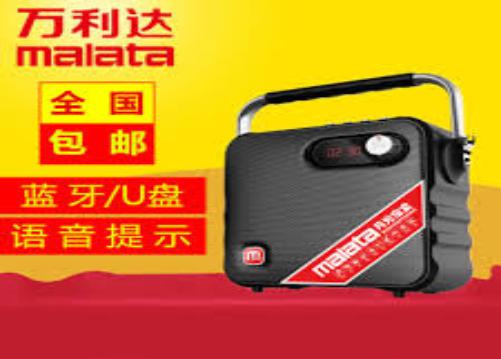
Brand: malata-2
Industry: Electronic